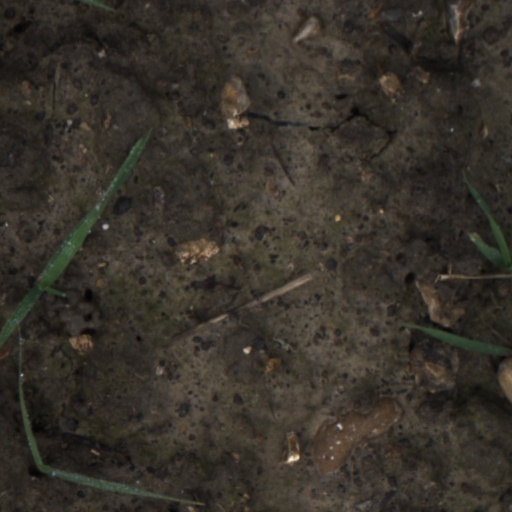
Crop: wheat